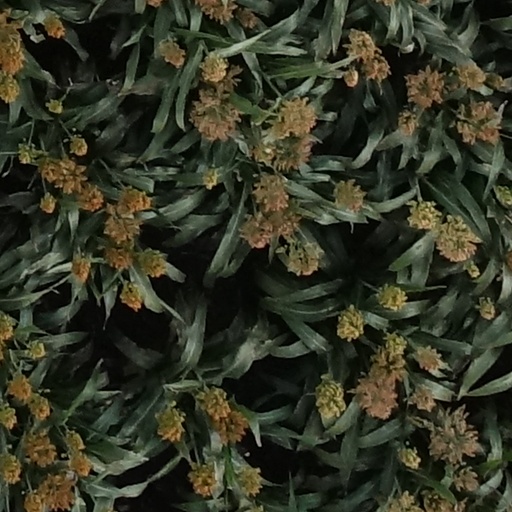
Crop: sorghum